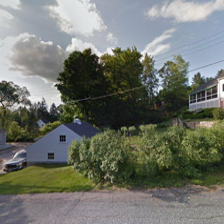
Label: streetView